François Certain de Canrobert

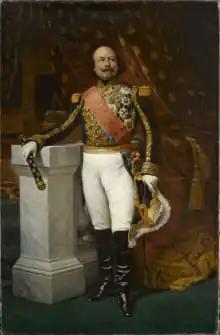
Maréchal de camp François Certain de Canrobert in the Palace of Versailles.

Recalled to France by the Prince-President Louis-Napoléon Bonaparte, he was designated as maréchal de camp (général de brigade) starting 12 January 1850. He was nominated as commandant of the infantry brigade of the 1st Division of Paris, on 8 March 1850, then to the command of the 3rd Brigade on 9 February 1851; he contributed to the success in Paris of the French coup d'état of 1851. In the afternoon of 4 December 1851, on the Boulevards Montmarte and Poissonnière, the soldiers of the Division commanded by Canrobert came into contact with a crowd formed of the curious and protestors. In a certain confusion, the soldiers opened fire, causing 100–300 deaths and hundreds of wounded. On the night of 4 December the Parisian resistance to the coup collapsed, with 300 to 400 civilians killed. While two-thirds of the protestors comprised workers, amongst them also featured the innocent and curious, victims of the division of Canrobert on the grand boulevards. In all France, 26,884 people were arrested, essentially in the South-East, the South-West and a couple of departments in the Center. Almost 21,000 people were condemned by mixed commissions (composed in each department by prefects, a general, and a magistrate) out of which 9,530 ended in transportation to Algeria and 239 were sent to Cayenne in Guiana. On the other hand and quite quickly, all pronounced repression measures declared by the 82 mixed commissions worried President Louis-Napoléon Bonaparte, who delegated in extraordinary mission, generals Canrobert, Espinasse, and State Council Quentin Bauchart, in order to revise the arrest decisions taken and to prepare acts of "grâce" (forgiving the condemned by mercy). Espinasse and Canrobert, placed in charge of the South-West and Languedoc, showed little indulgence towards the condemned, they both accorded a little more than a thousand acts of forgiveness, while State Counselor Quentin-Bauchart, charged with the South-East, accorded alone 3,400 forgiveness sentences, while Louis-Napoléon Bonaparte in his own right forgave numerous condemnations.